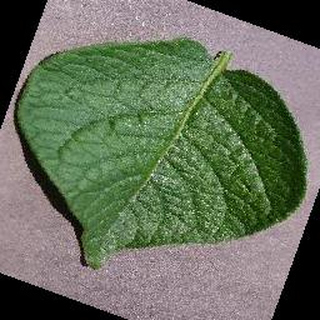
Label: healthy_potato